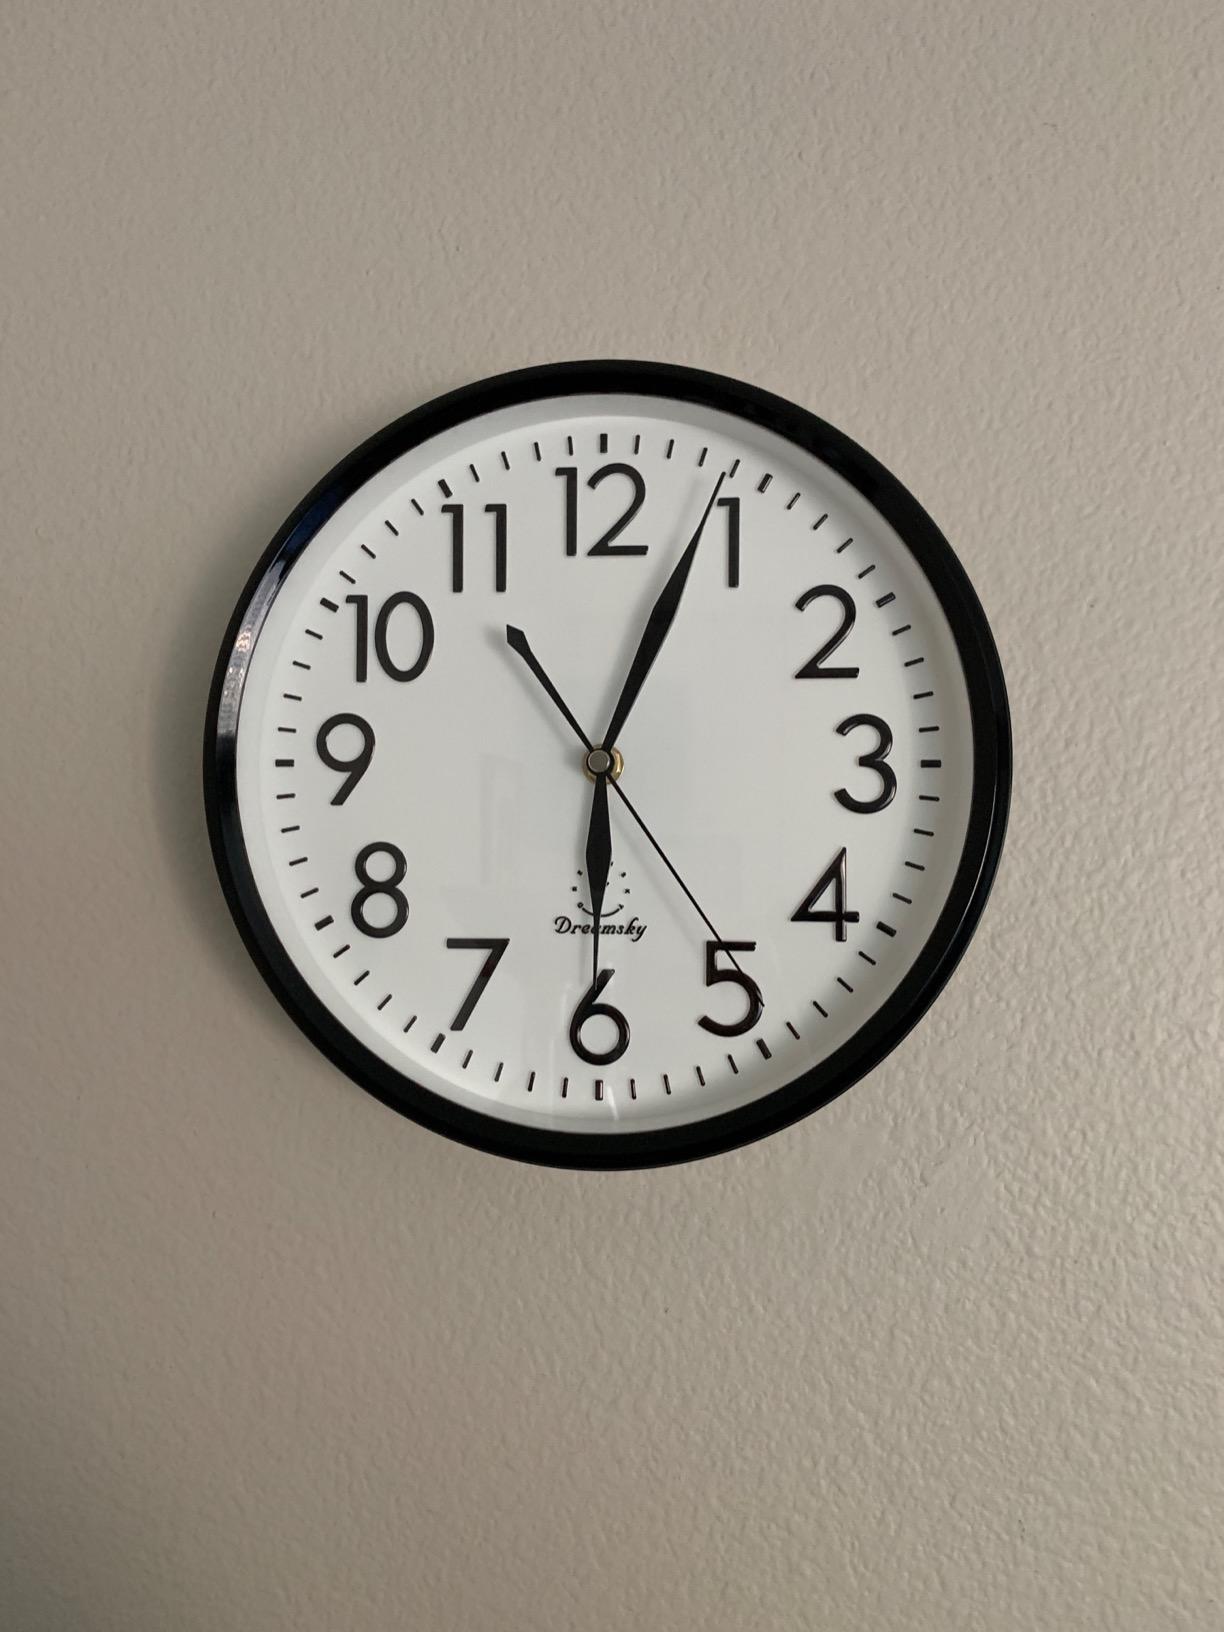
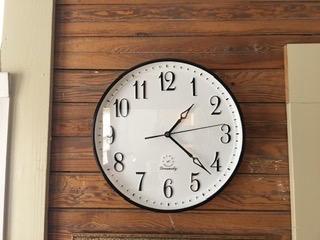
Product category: clock
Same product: no